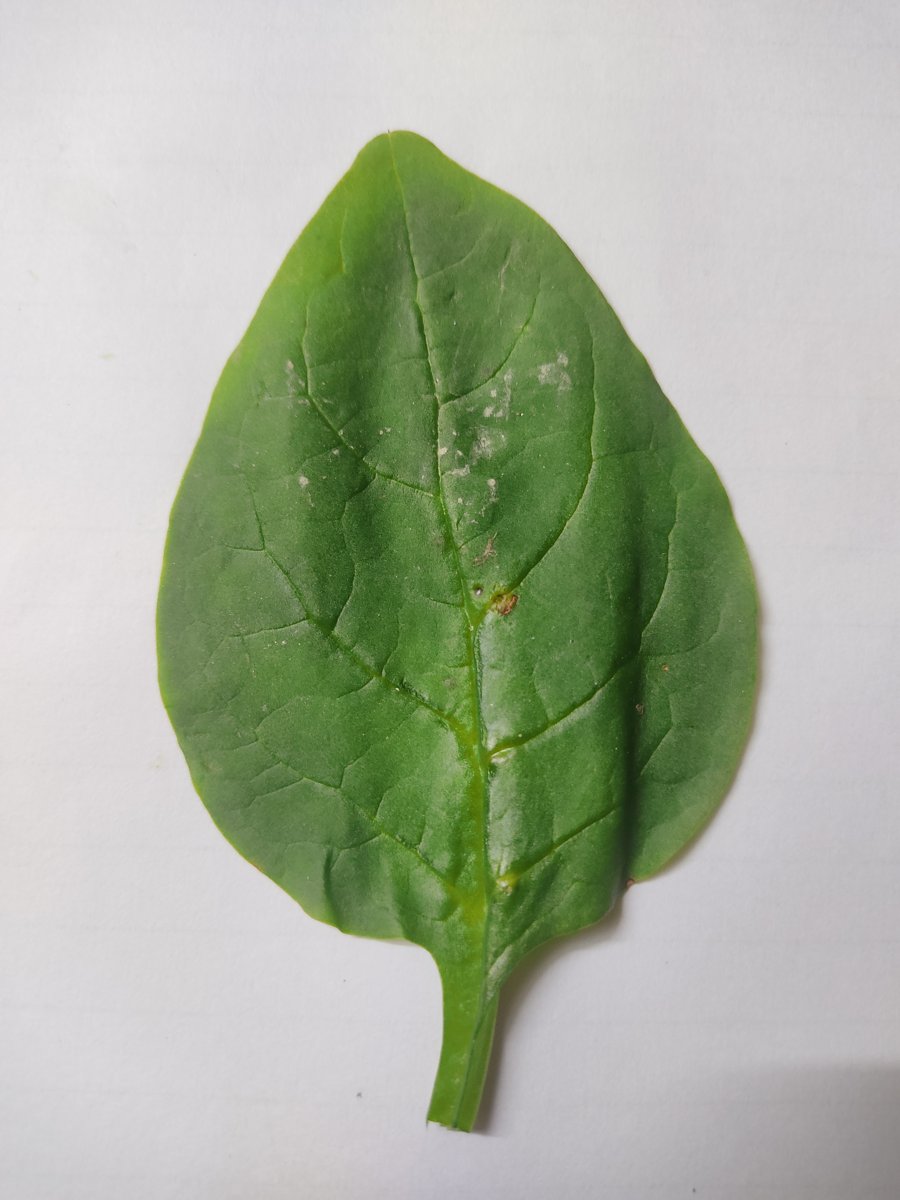
Label: Bacterial-Spot